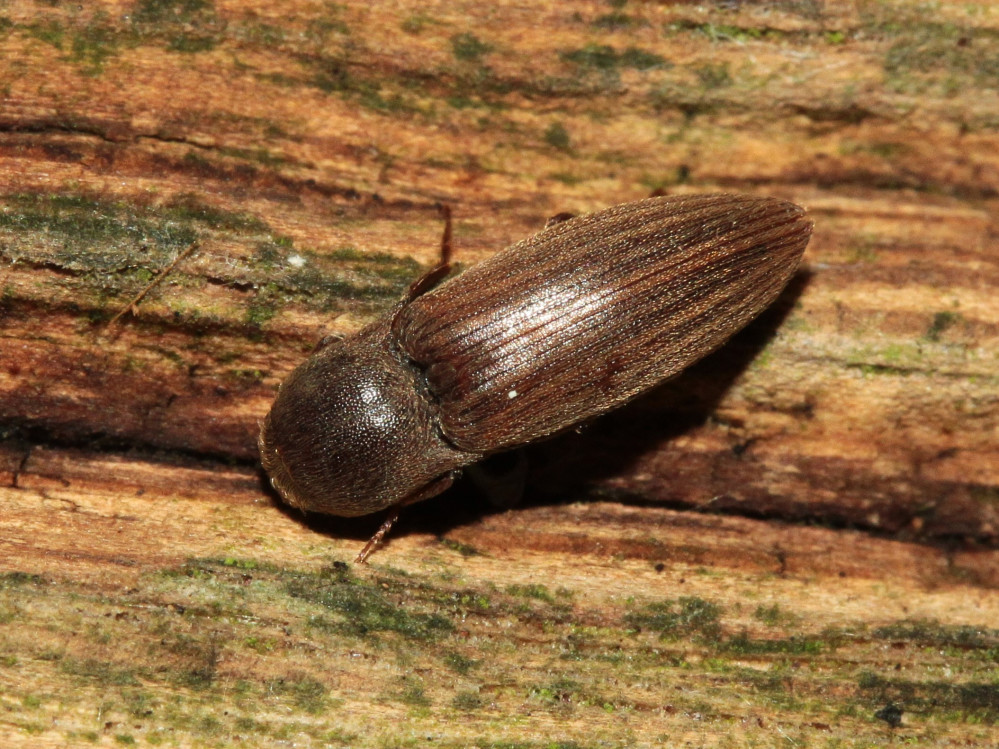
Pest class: clickbeetles_wireworms